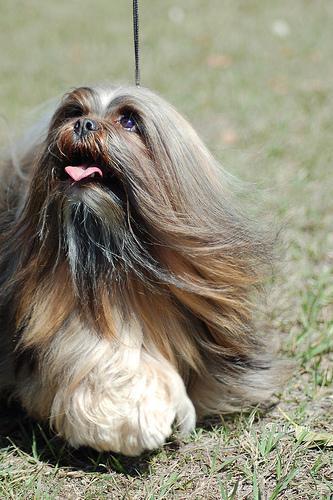
Lhasa